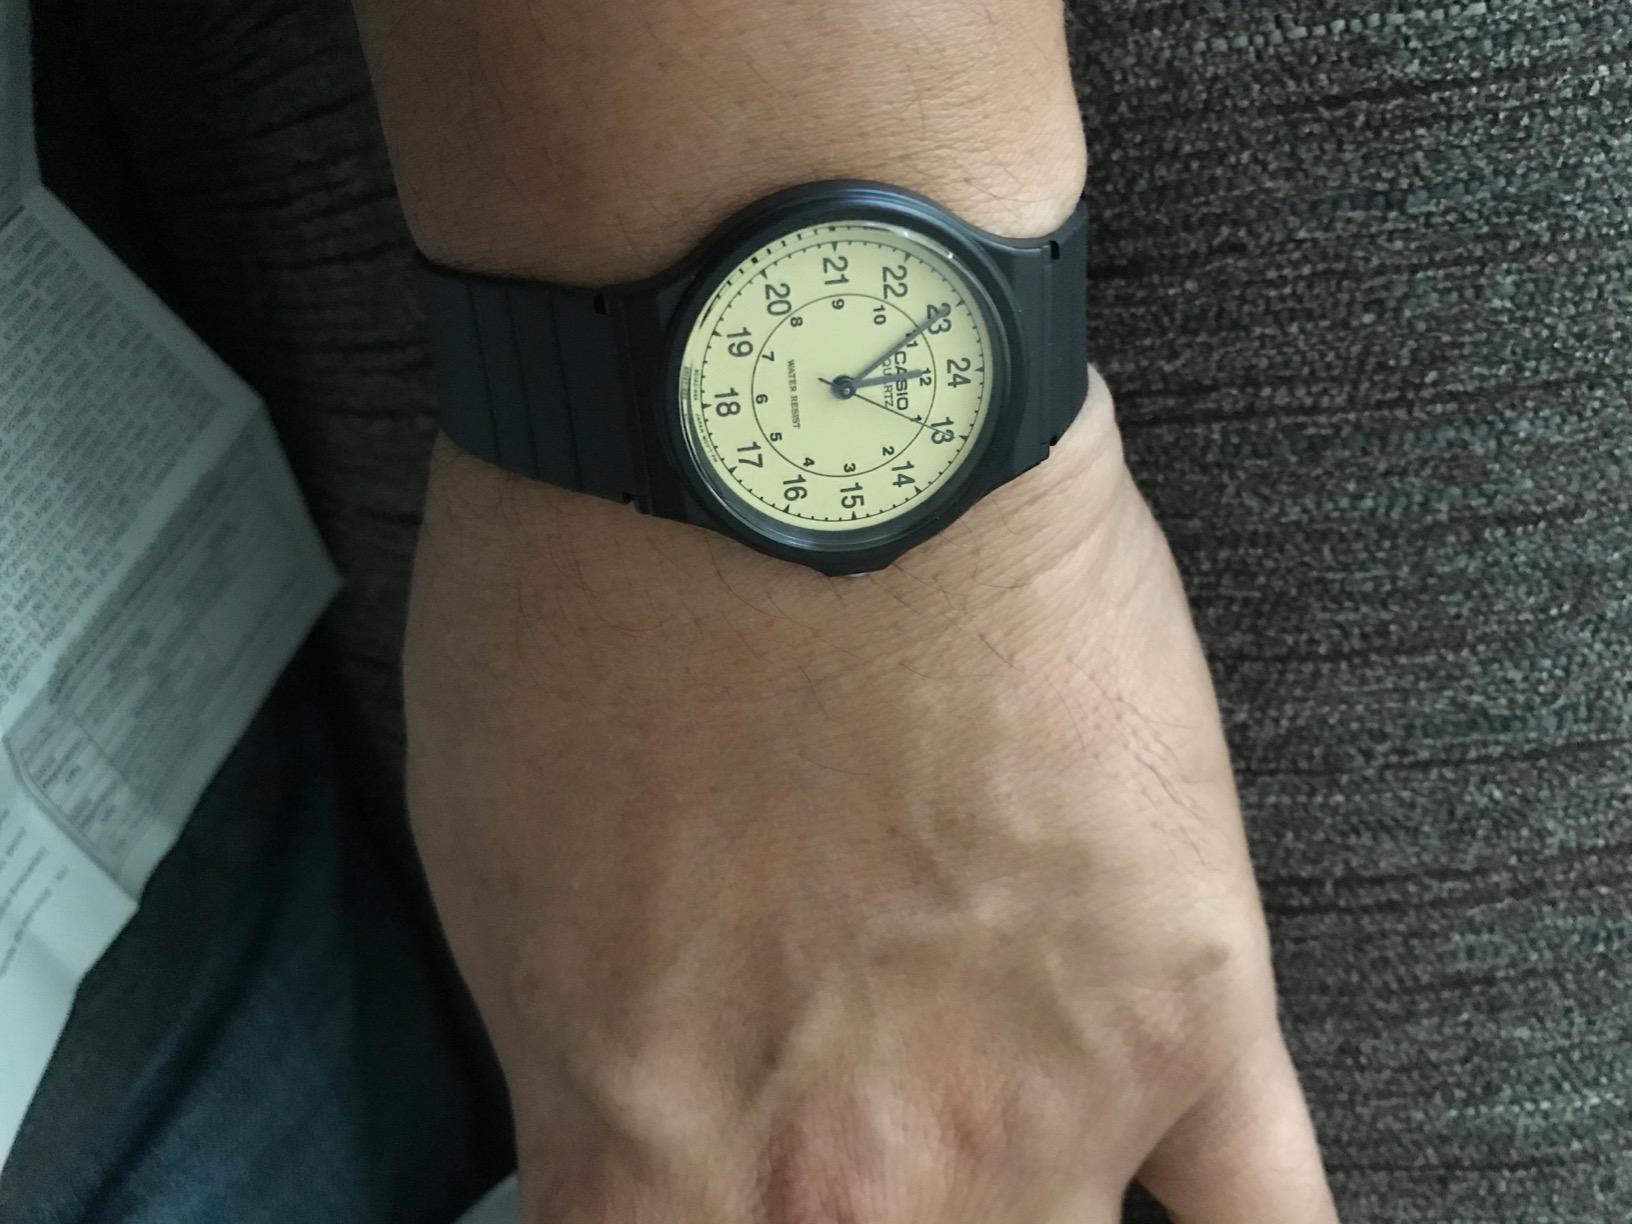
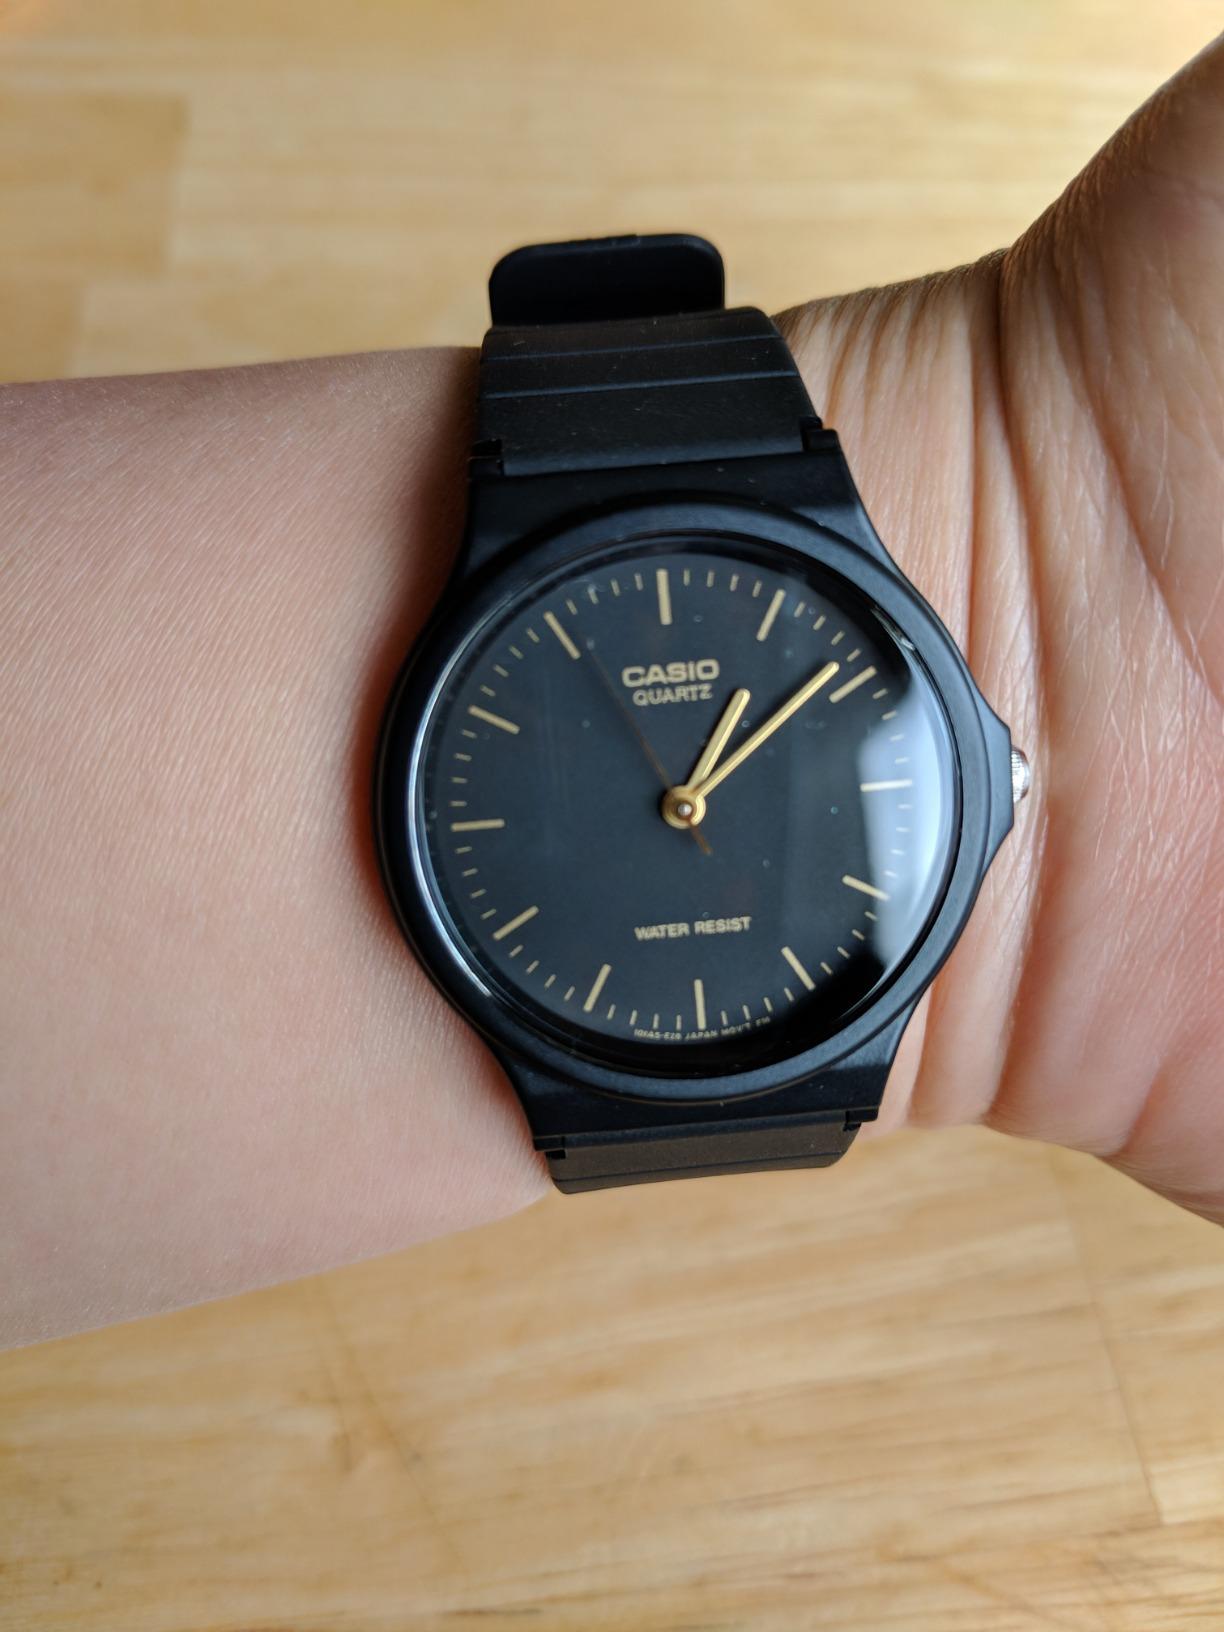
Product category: accessories_watch
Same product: no